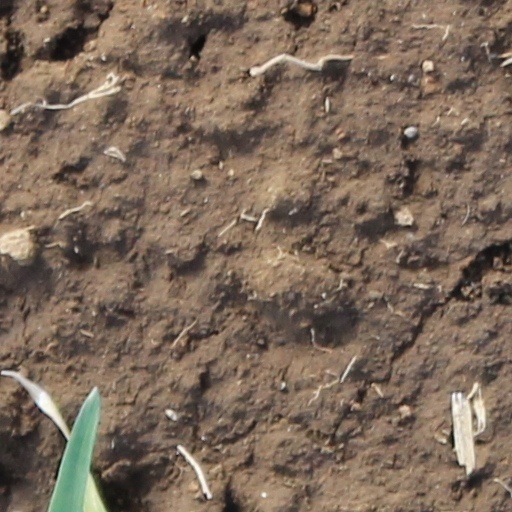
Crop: wheat